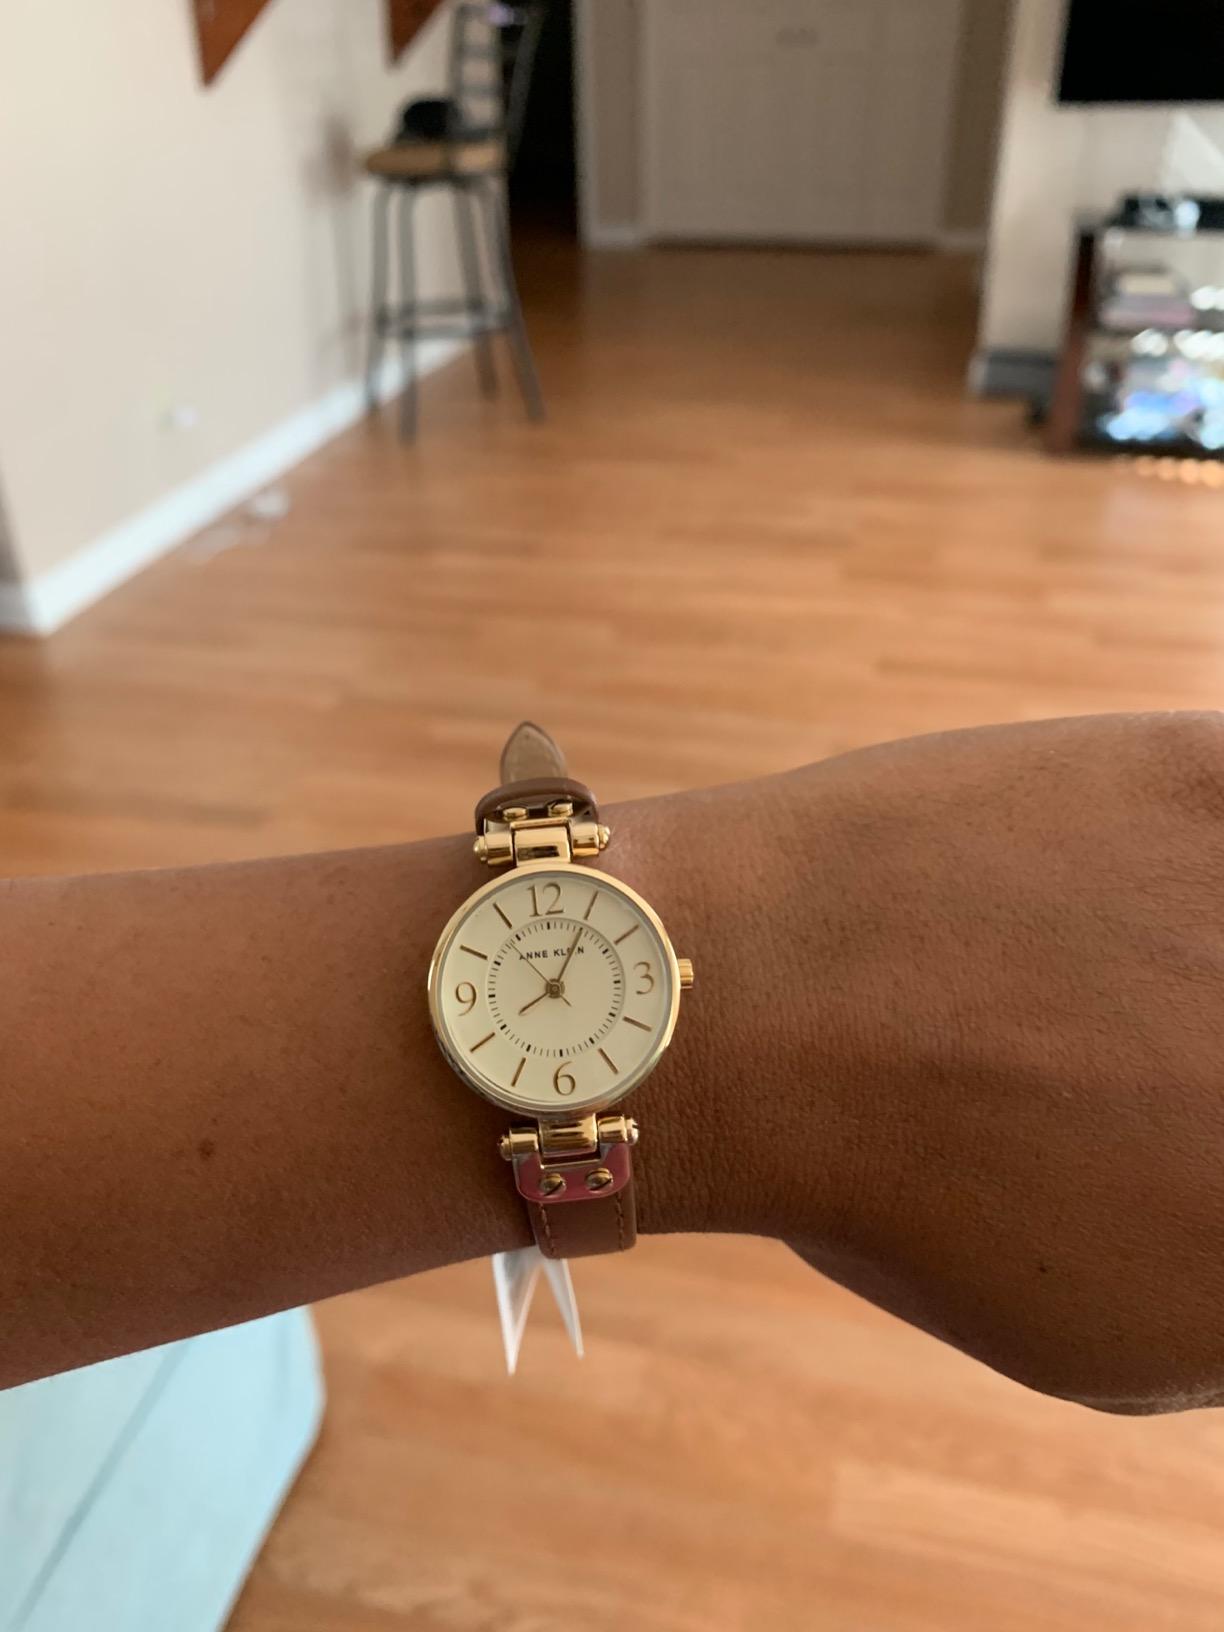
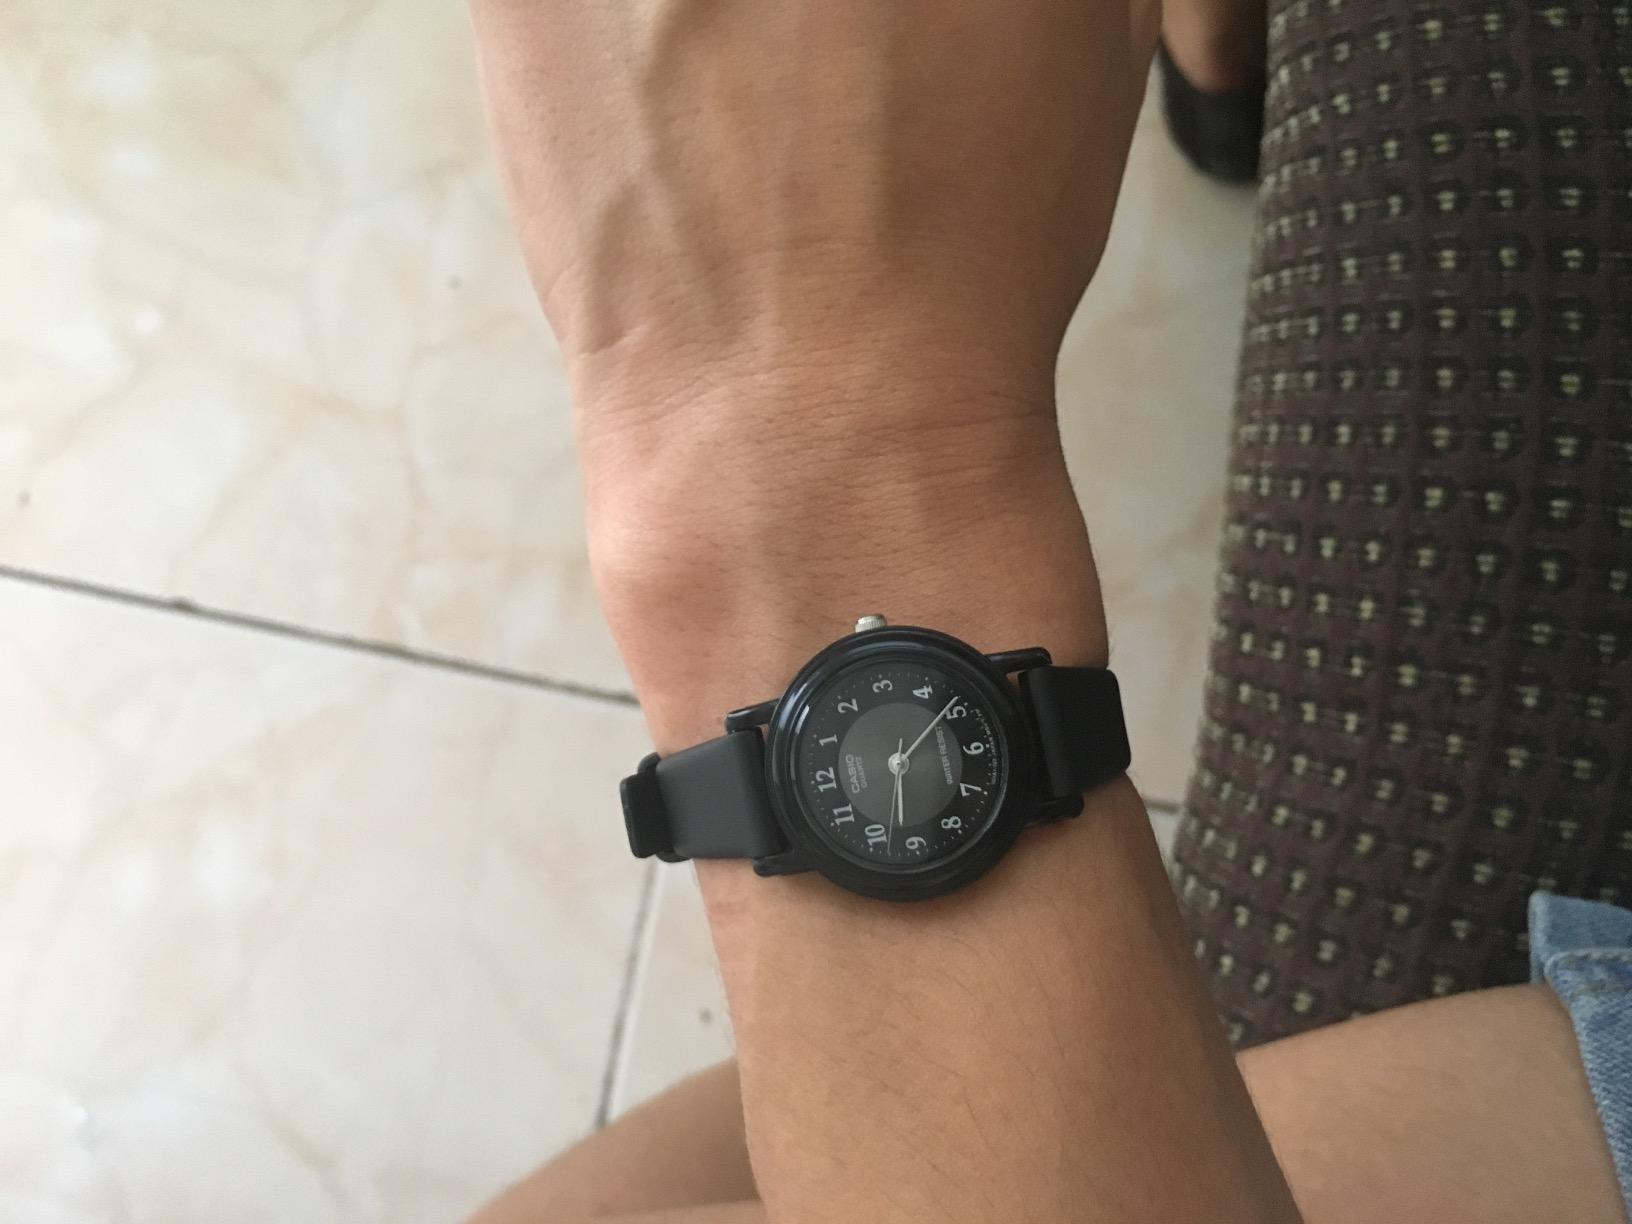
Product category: accessories_watch
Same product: no